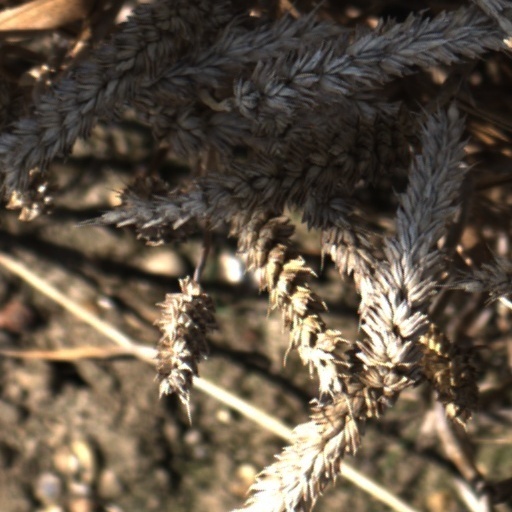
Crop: wheat